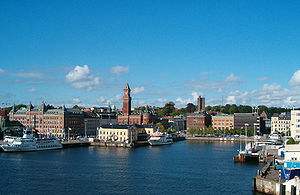
Helsingborg
Helsingborg er en by og hovedby i Helsingborgs kommun i Skåne län, Sverige, beliggende ved Øresunds smalleste sted. Der er kun fire kilometer mellem Helsingborg og Helsingør i Danmark. Helsingborg er Sveriges ottende største by med 112.496 indbyggere, i hele kommunen er der 143.304 indbyggere.